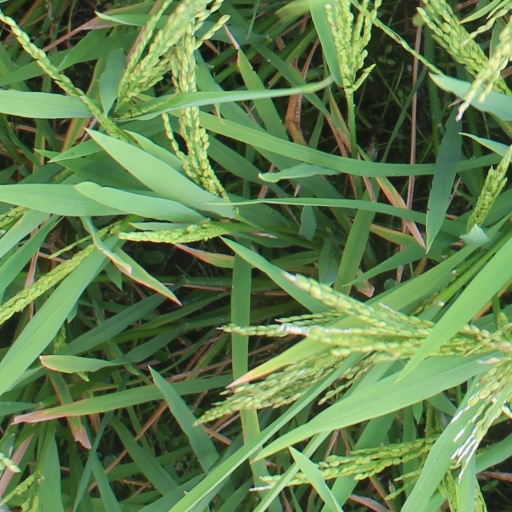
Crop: rice